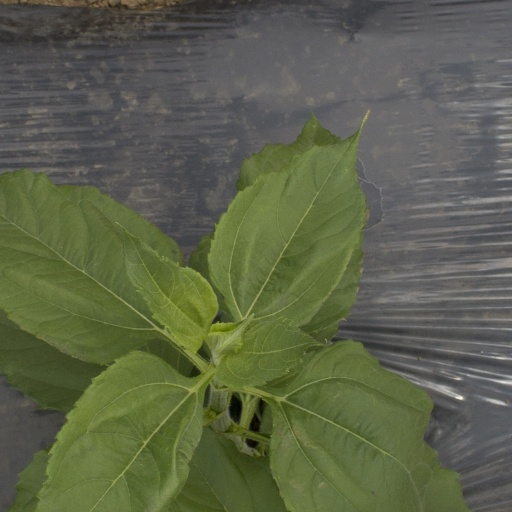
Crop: Jerusalem artichoke